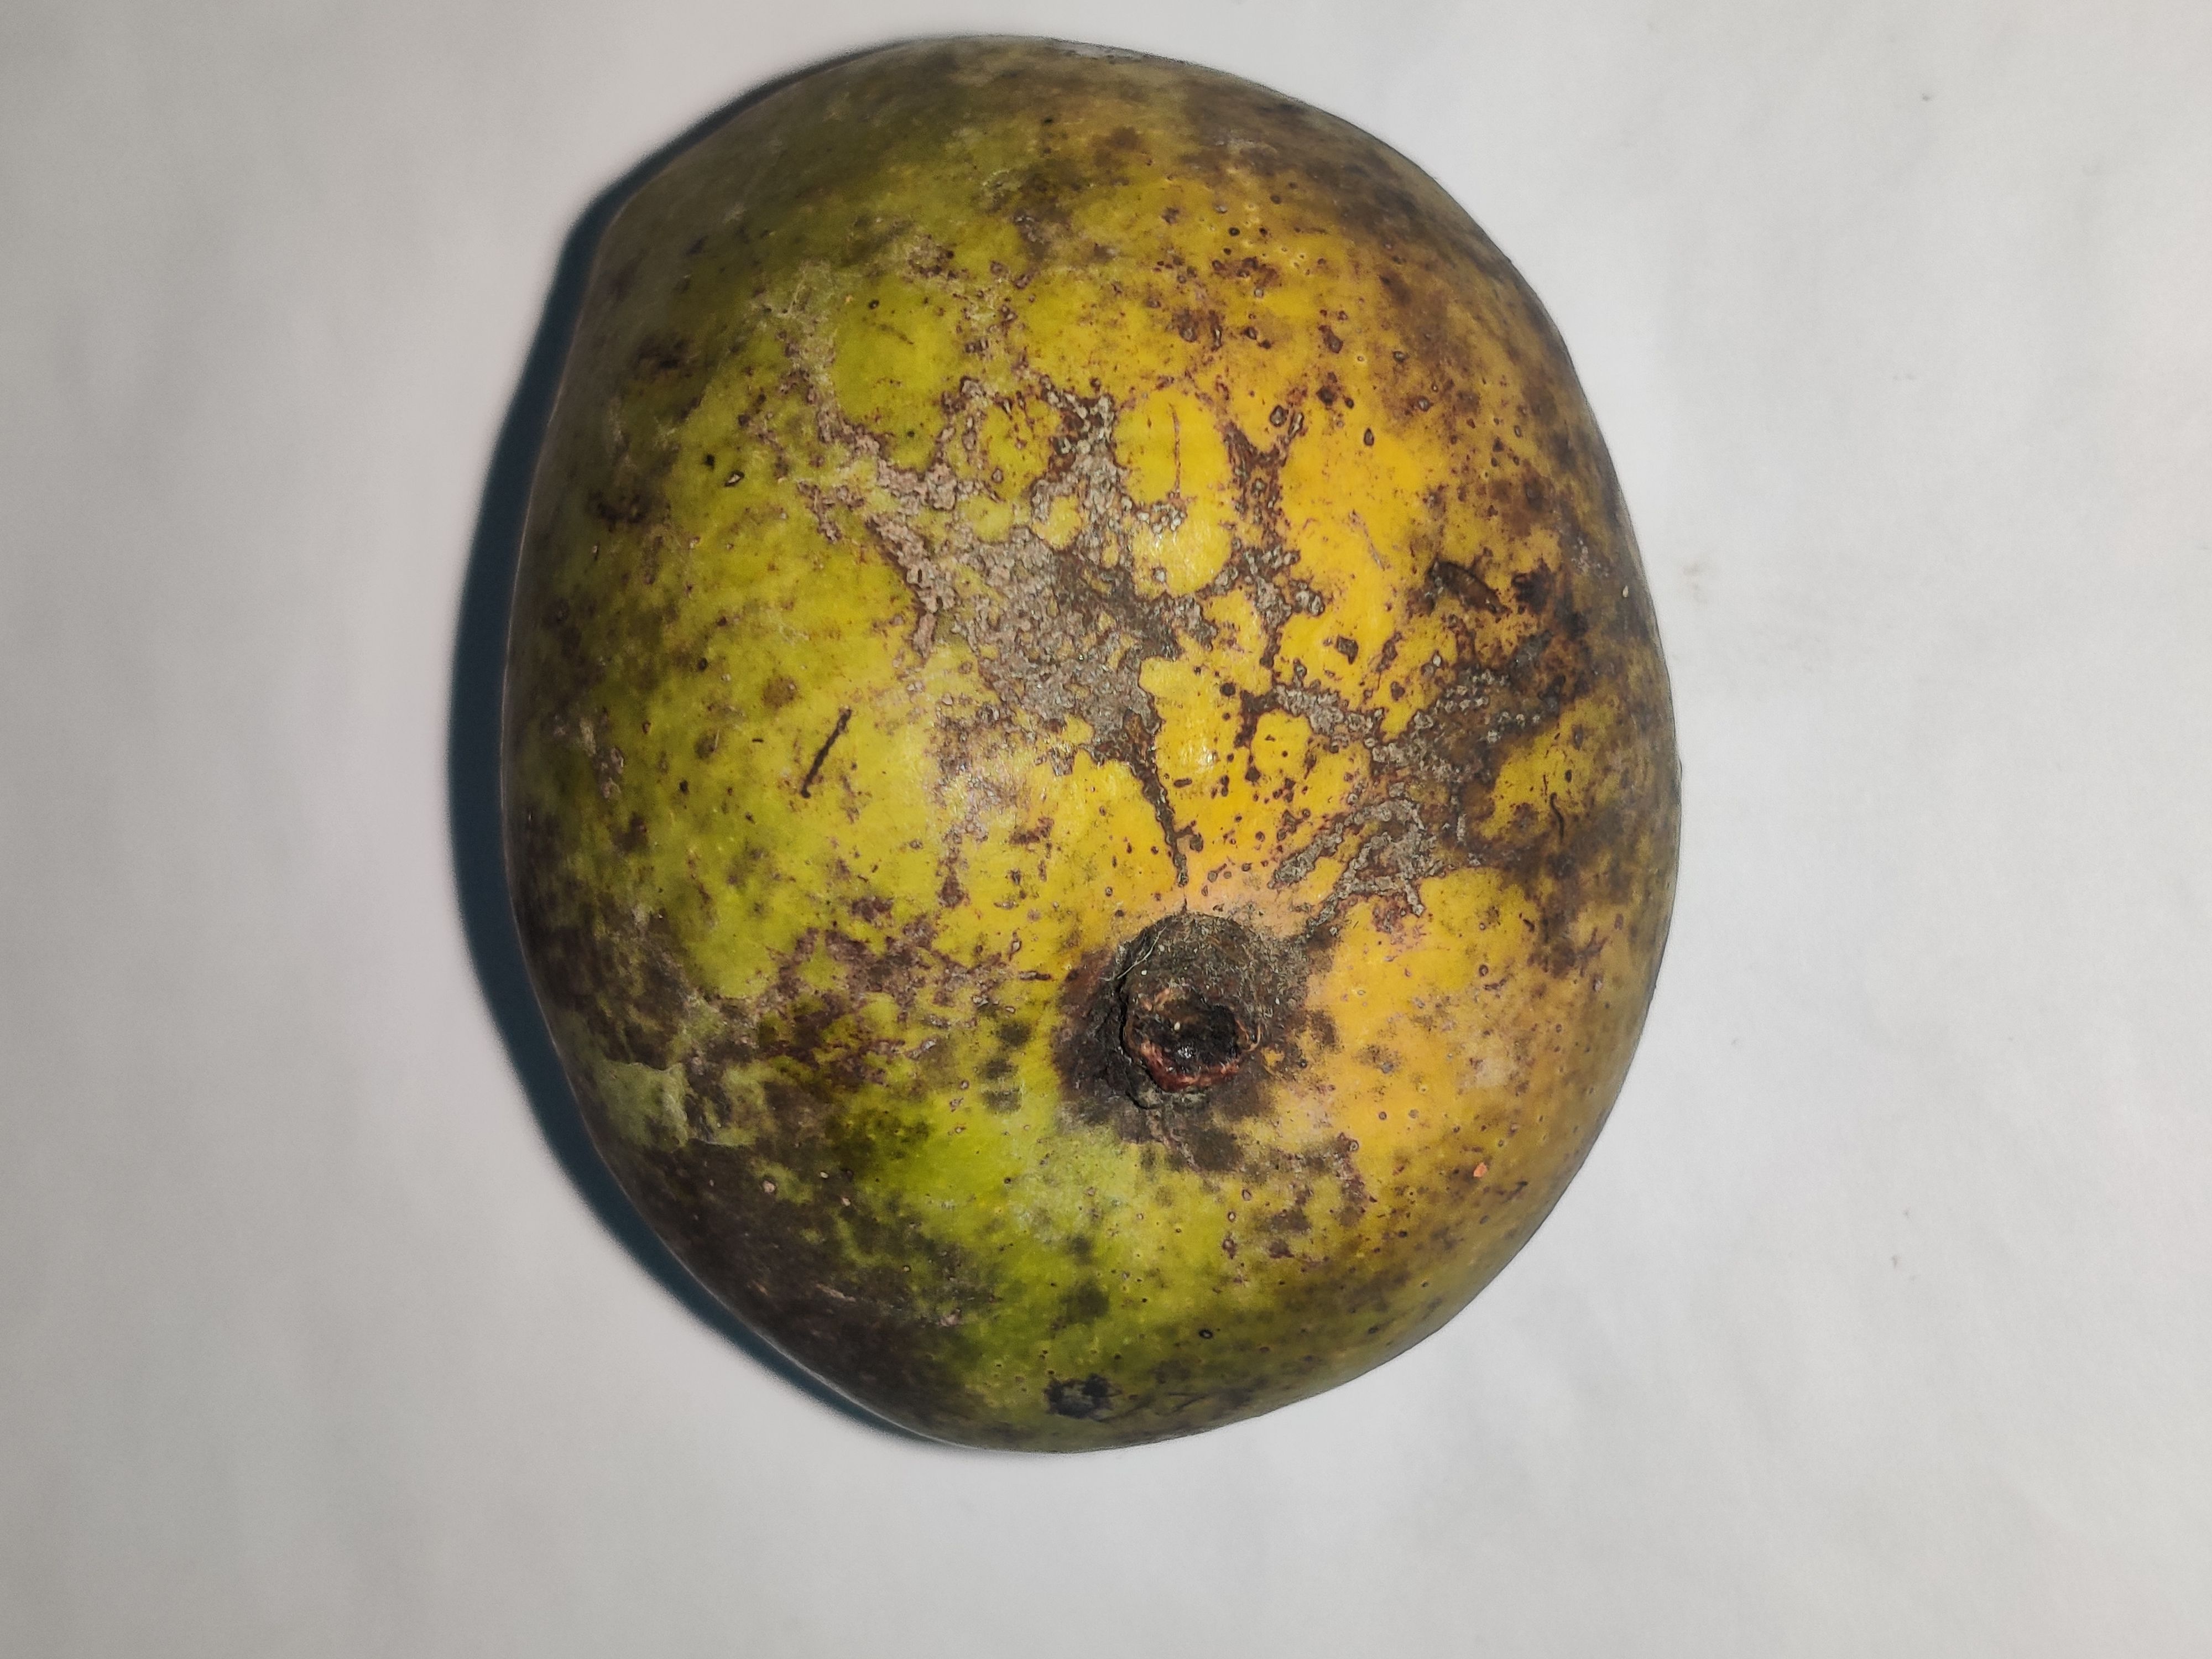
Fruit: mango
Grade: 3rd-grade